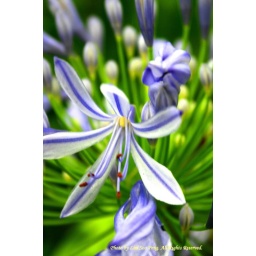
This whitw flower has a narrow band of blue in the middle of the petals.